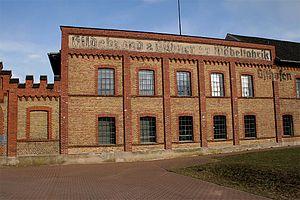
Le camp de concentration d'Osthofen, en Rhénanie-Palatinat, a fonctionné de 1933 à 1934.